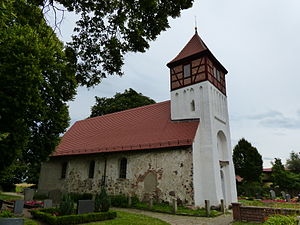
Butzow
Kirken i Lüskow
Butzow er en by og kommune i det nordøstlige Tyskland, beliggende i Amt Anklam-Land i den centrale del af Landkreis Vorpommern-Greifswald. Landkreis Vorpommern-Greifswald ligger i delstaten Mecklenburg-Vorpommern. Ind til 31. december 2004 var kommunen en del af Amt Spantekow.